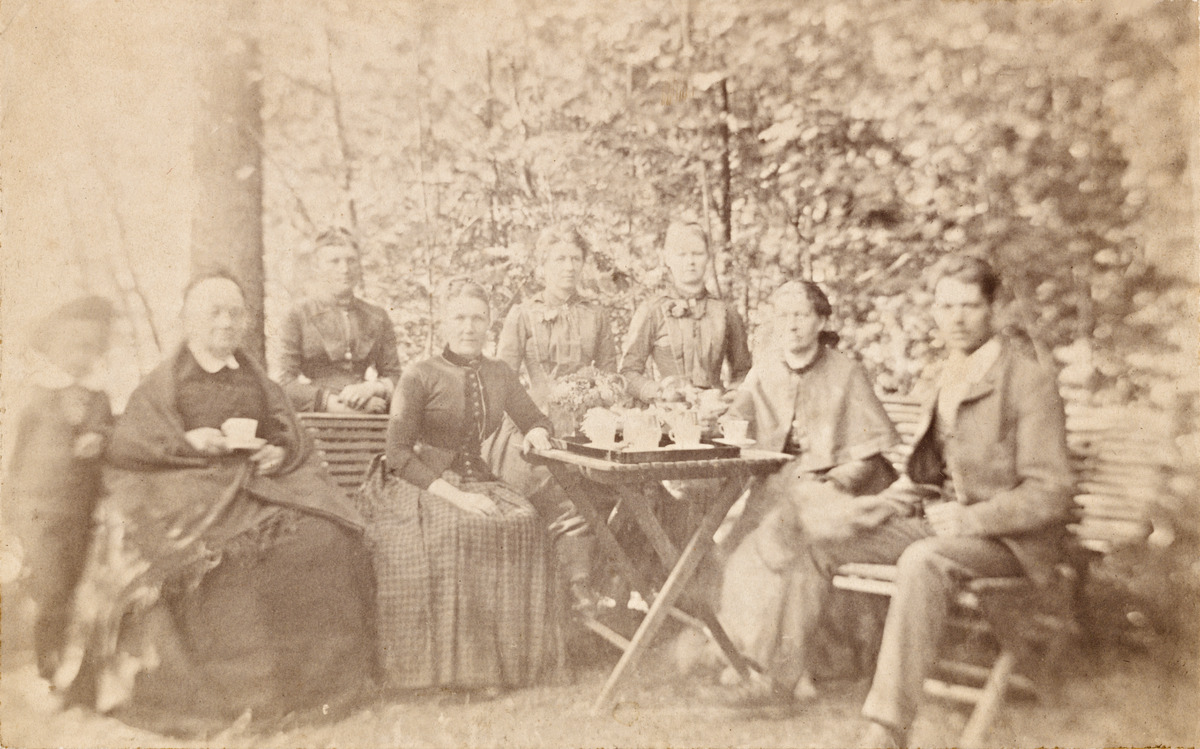
Kahvihetki Laaksolan, Meilahden huvila-alueen huvila numero 5:n (nykyään Maila Talvion puisto) pihalla
sisällön kuvaus: Kahvihetki Laaksolan, Meilahden huvila-alueen huvila numero 5:n (nykyään Maila Talvion puisto) pihalla. Henriette Strömberg (vas.), huvilan omistaneet sisarukset Tella ja Anna Ståhlberg, Matilda Boucht ja oikealla Tellan puoliso, arkkitehti Janne

Strömberg. Nykyään puretun päärakennuksen kohdalla on Laaksolan viimeisen omistajan, kirjailija Maila Talvion muistomerkki. mustavalkoinen
Ajankohta: kuvausaika 1884 jälk. - 1900 n.
Paikka: Suomi, Uusimaa, Helsinki, Meilahti Helsinki, Maila Talvion puisto
Aiheet: Boucht, Matilda, Strömberg, Henriette, Strömberg, Johan Victor, Ståhlberg, Anna, Ståhlberg, Johanna Lovisa Theresia, huvilat, pihat, pihakalusteet, kahvikulttuuri, kahvikupit, säätyläiset, naiset, miehet, lapset, pukeutuminen